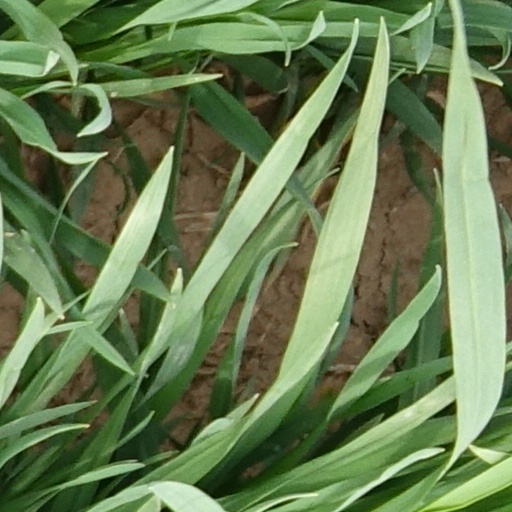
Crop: wheat